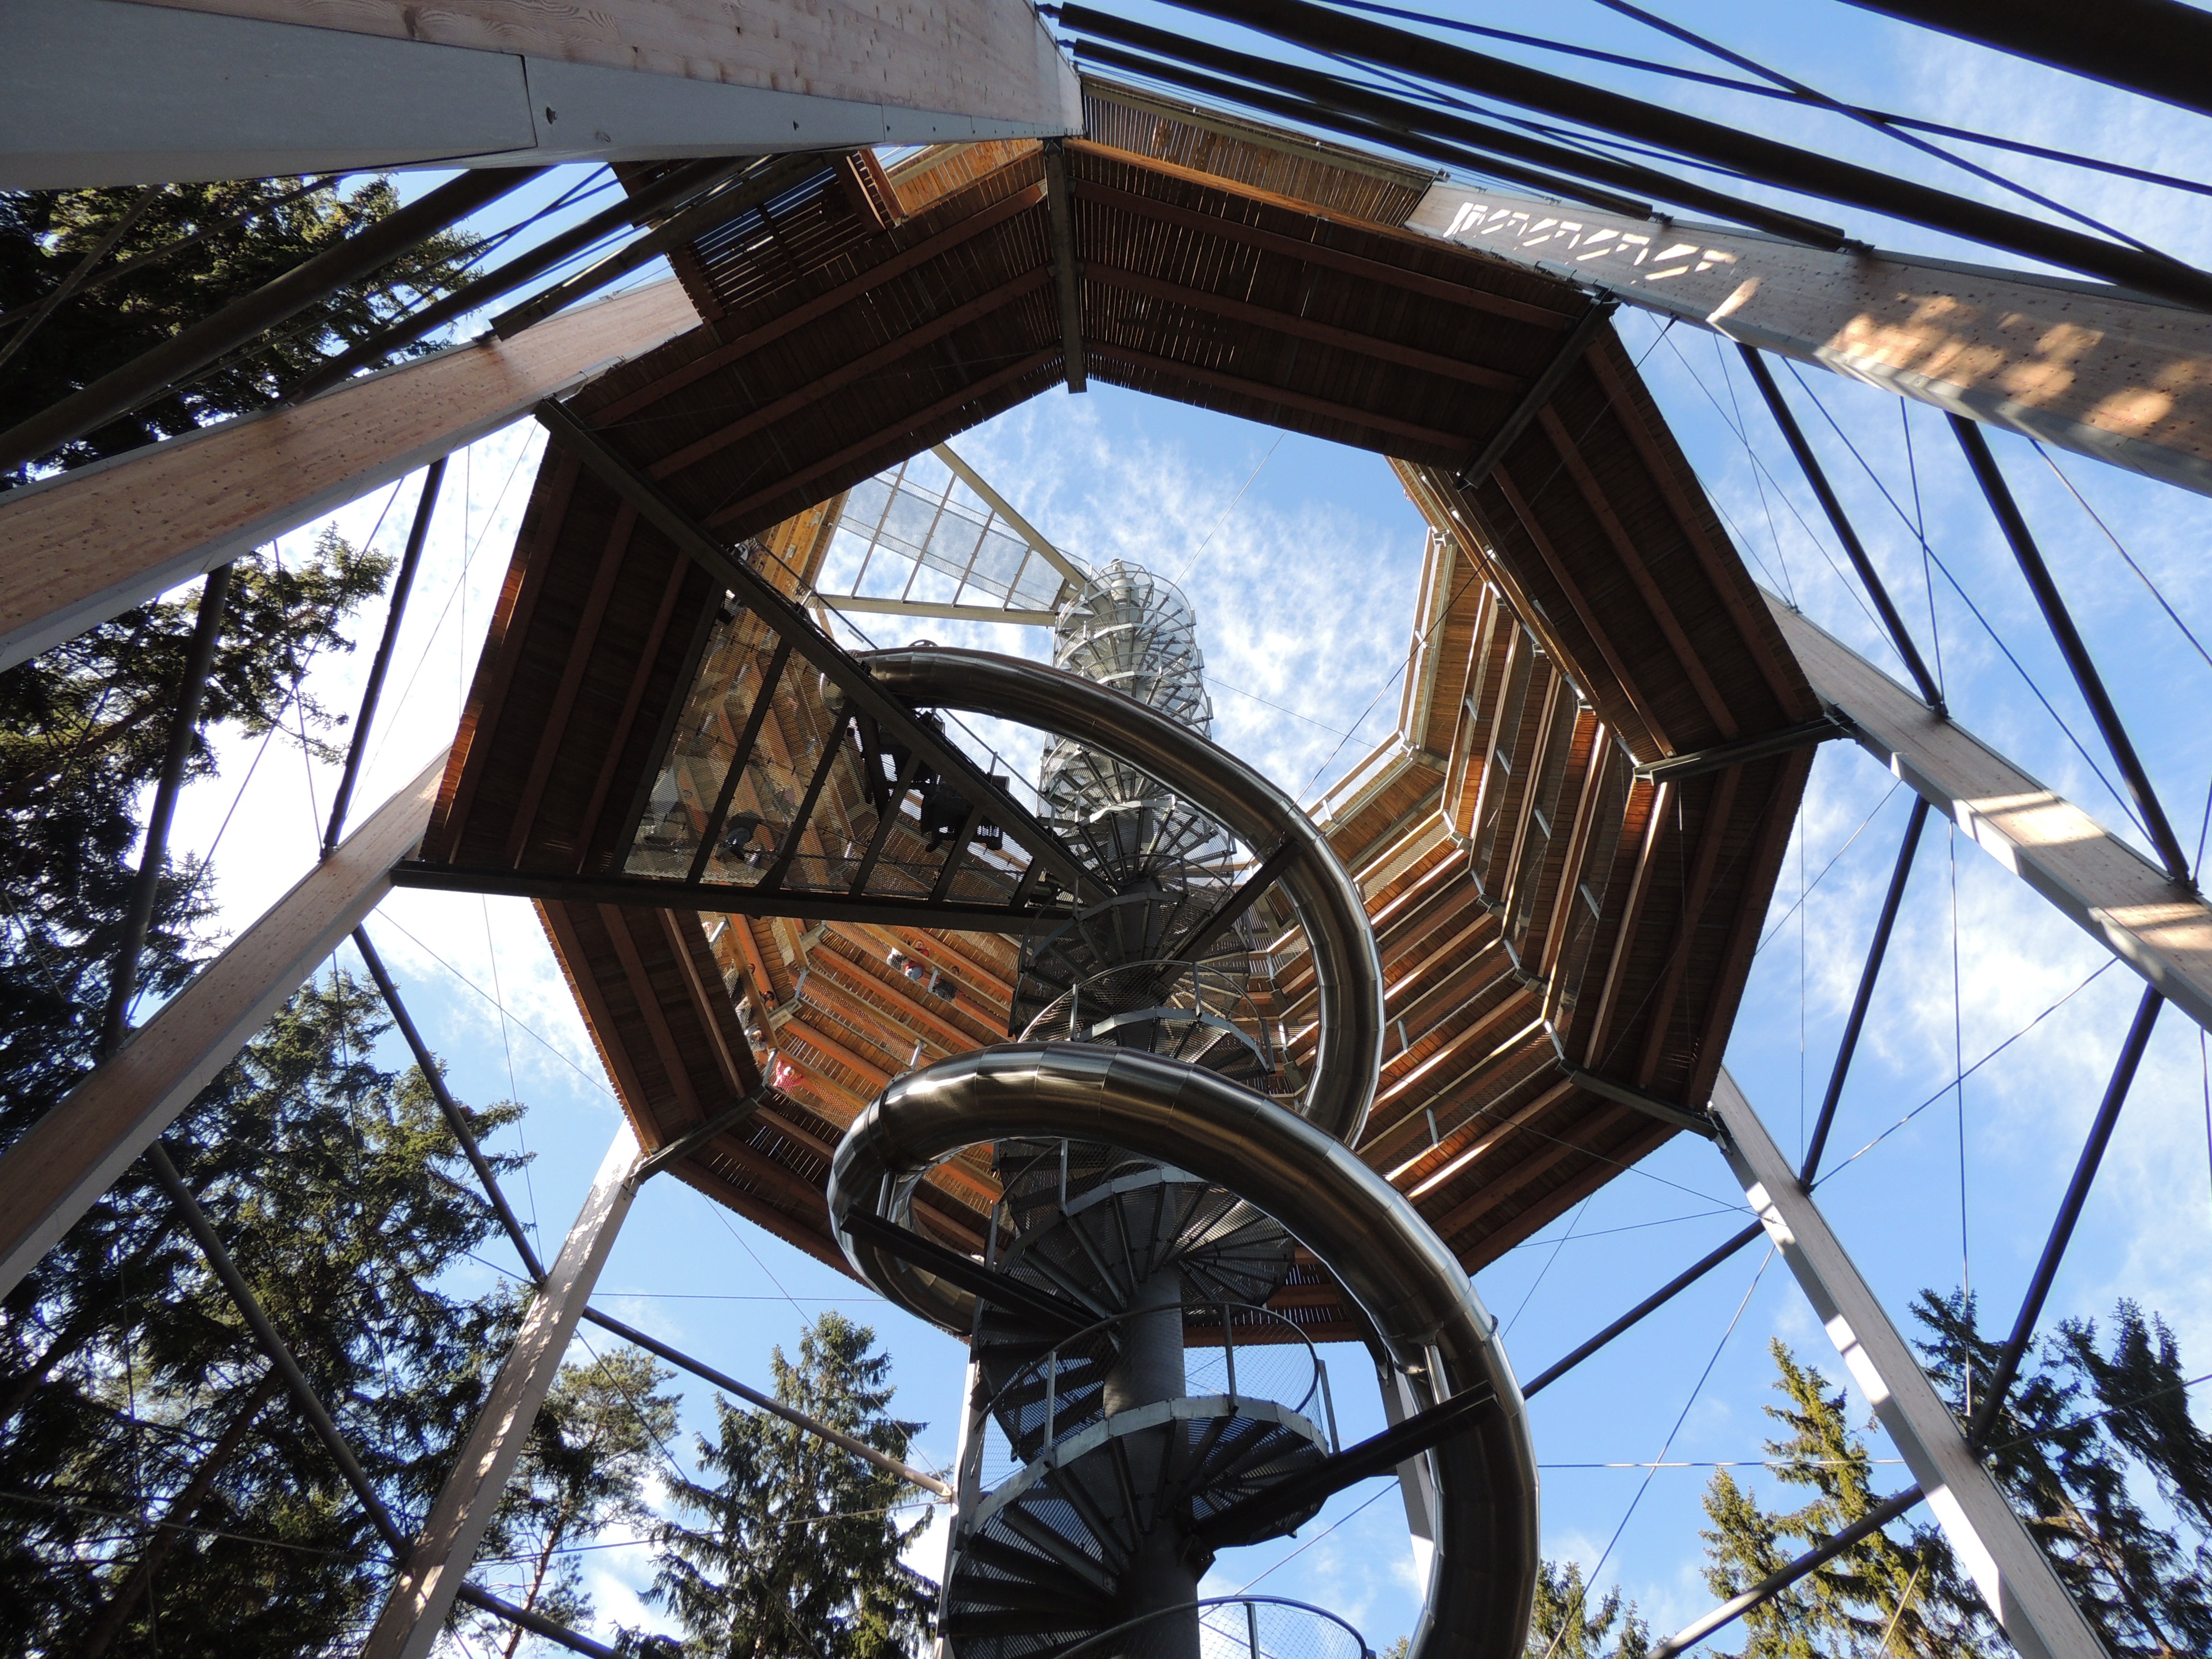
architecture, window, view, roof, home, trip, slide, activities, for children, outdoor structure, trail treetops